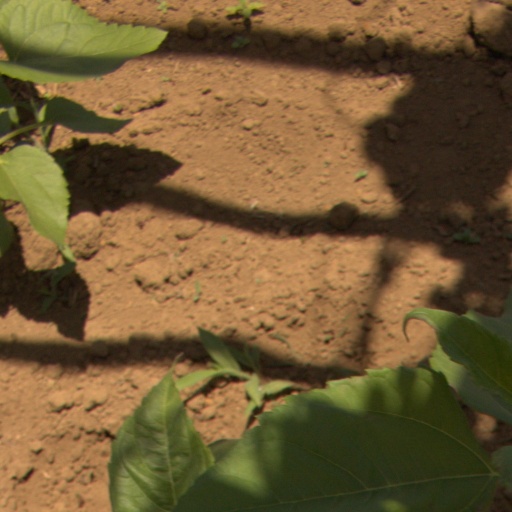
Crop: Jerusalem artichoke